1930 Nobel Prize in Literature

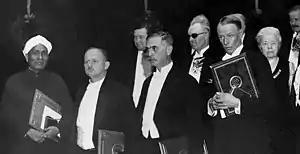
Sinclair Lewis (right) at the award ceremony in Stockholm on 10 December 1930.

At the award ceremony Erik Axel Karlfeldt, permanent secretary of the Swedish Academy, gave a speech in praise of Sinclair Lewis: